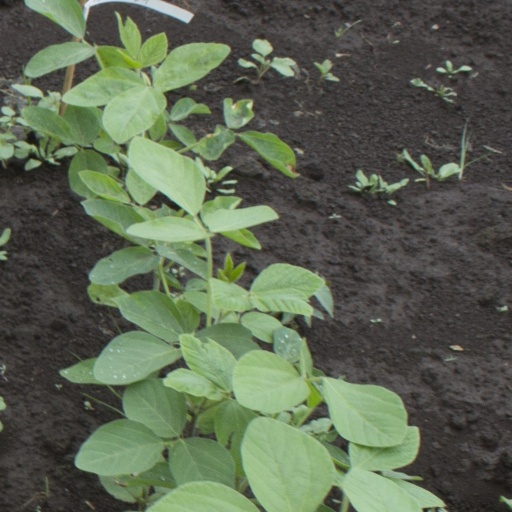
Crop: soybean